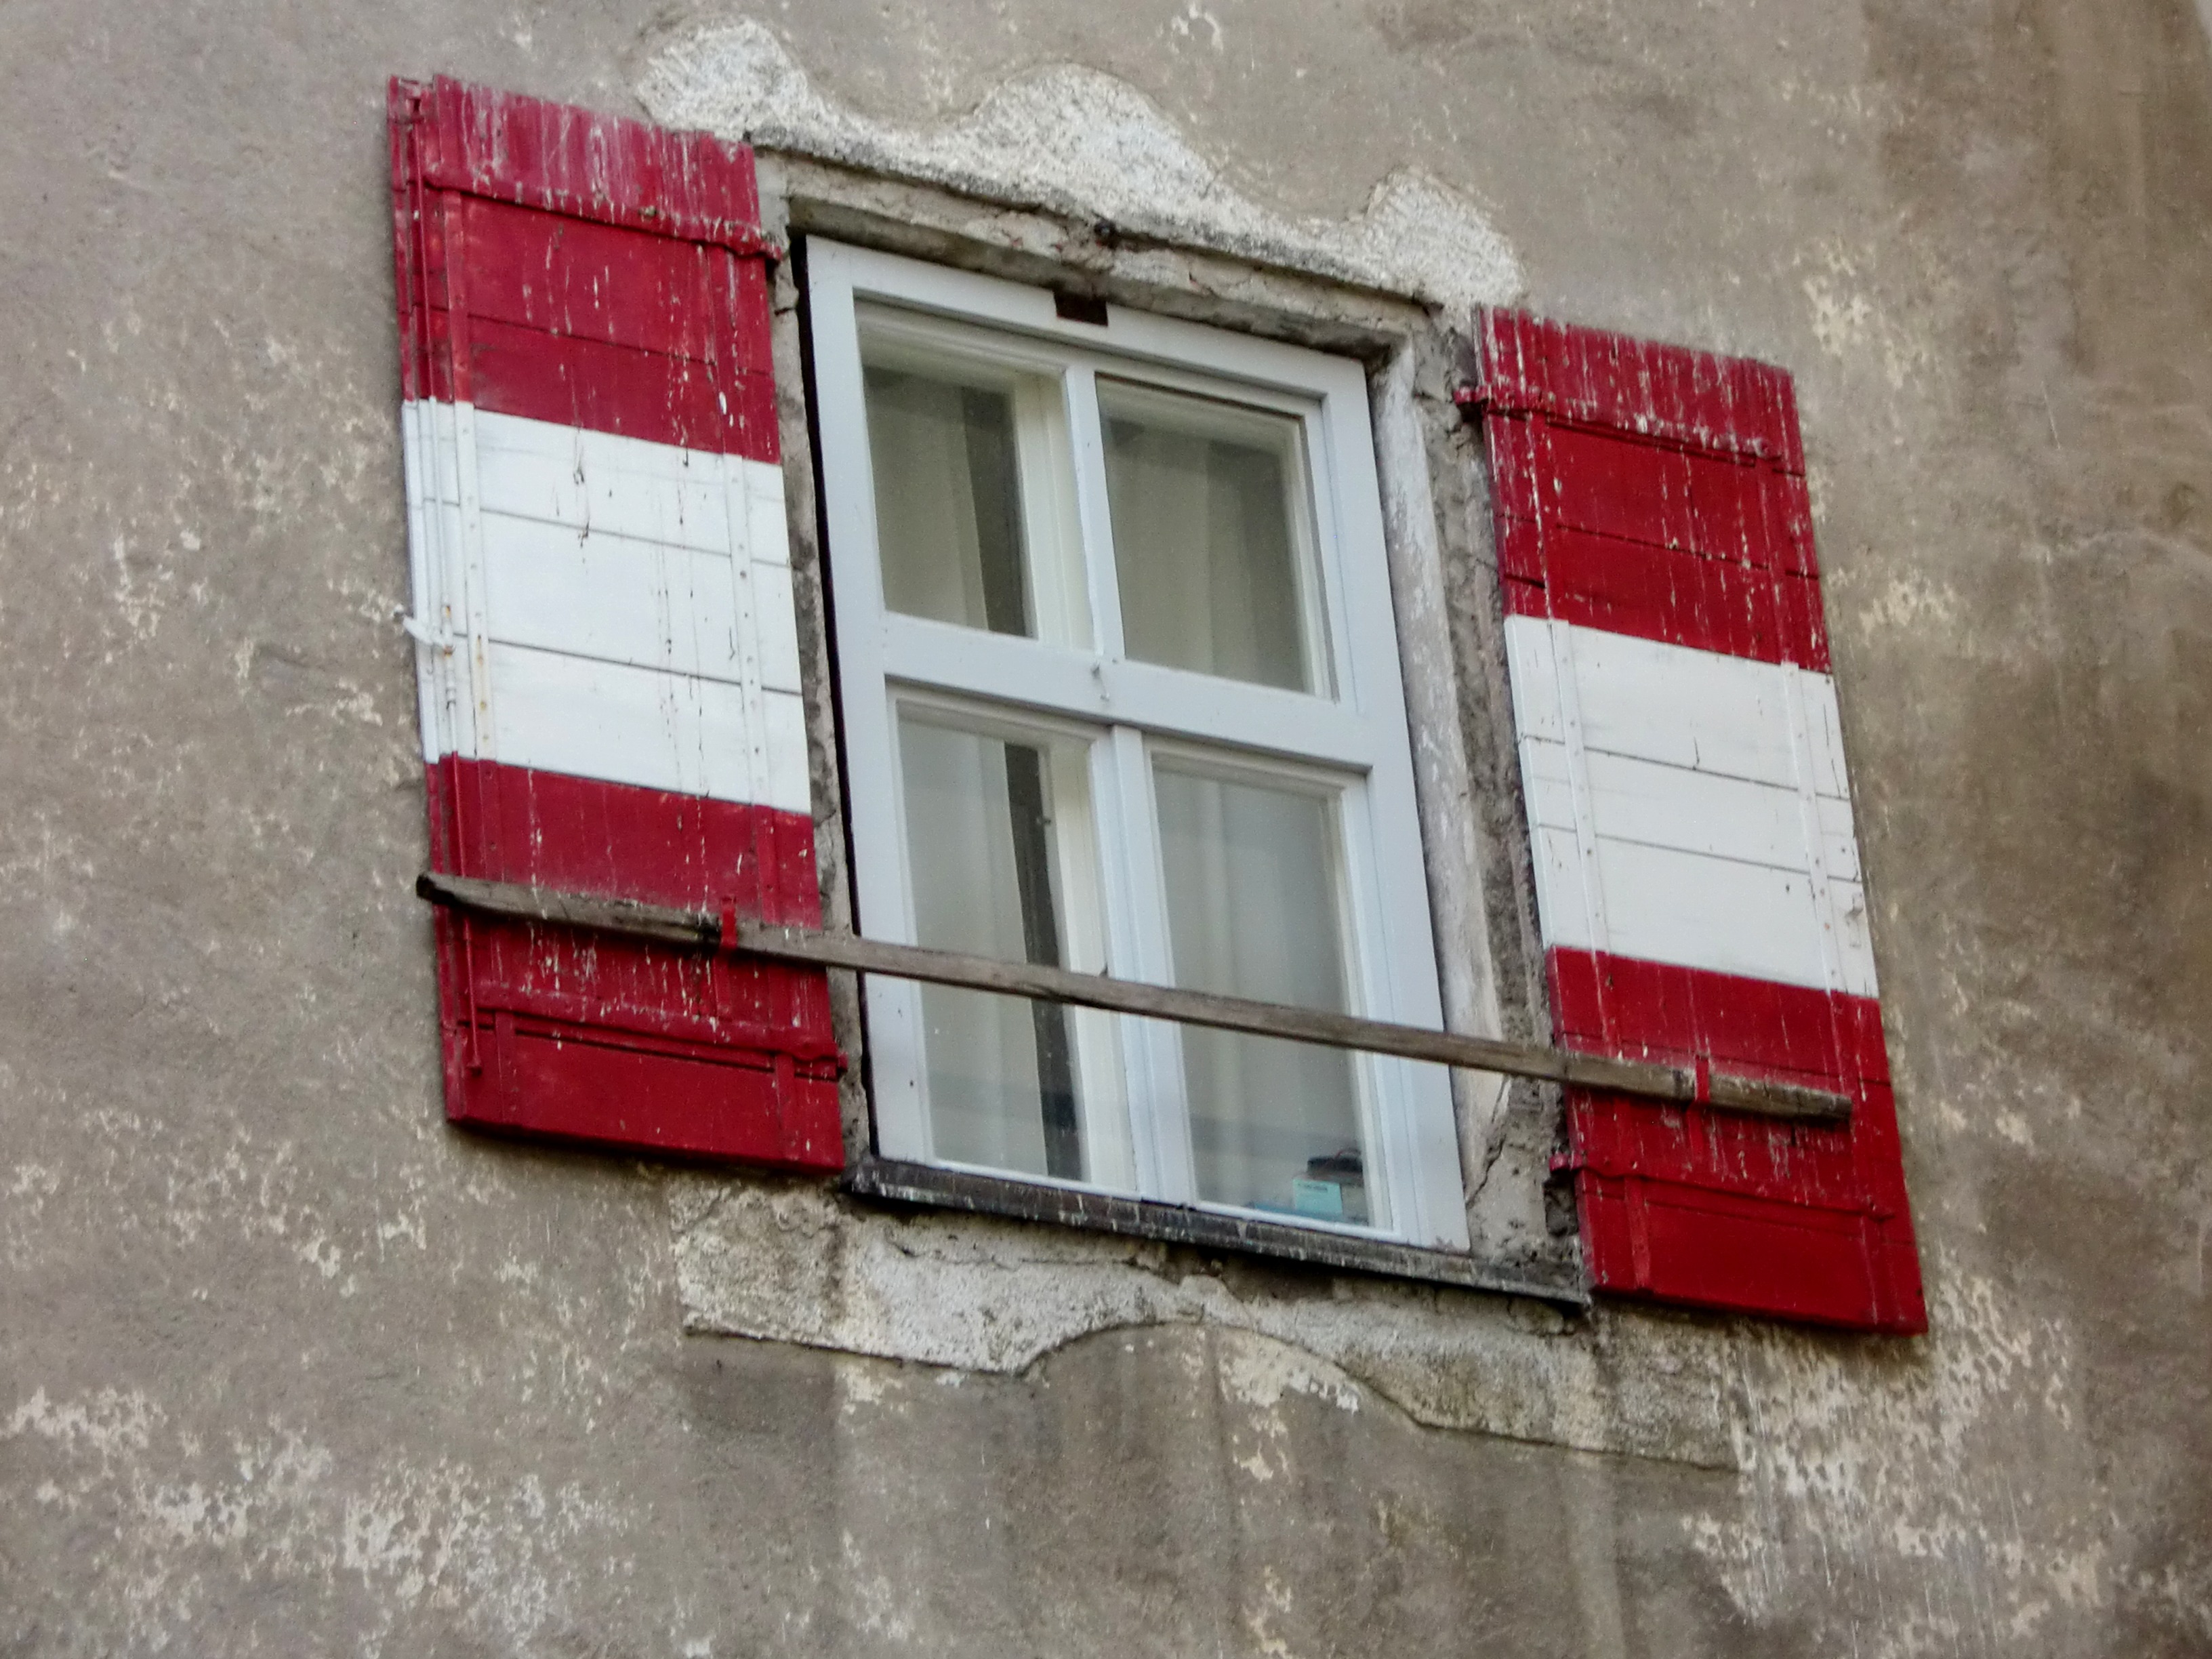
wood, white, house, window, home, wall, red, color, facade, shutter, hauswand, window covering